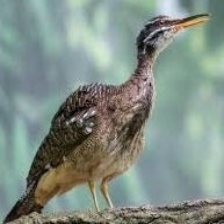
Species: SUNBITTERN
Scientific name:  EURYPYGA HELIAS